Agiad dynasty

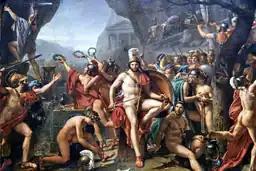
"Leonidas at Thermopylae" (1814) by Jacques-Louis David

The Agiad dynasty ("Agiádai") was one of the two royal families of the ancient Greek city-state of Sparta. They ruled jointly along with the Eurypontid dynasty, possibly from the 8th century BC onwards, being the senior of the two houses. The hypothetical founder of the dynasty was Agis I, possibly the first king of Sparta at the end of the 10th century BC, who subsequently gave his name to the dynasty. The two lines, who maintained an enduring rivalry, were, according to tradition, respectively descended from the twins Eurysthenes and Procles, both descendants of Heracles. The most famous member of the Agiad dynasty was Leonidas I, known for his heroic death at the Battle of Thermopylae in 480 BC. The last Agiad king was Agesipolis III, deposed by the Eurypontid Lycurgus in 215 BC.